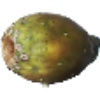
Label: Cactus fruit 1